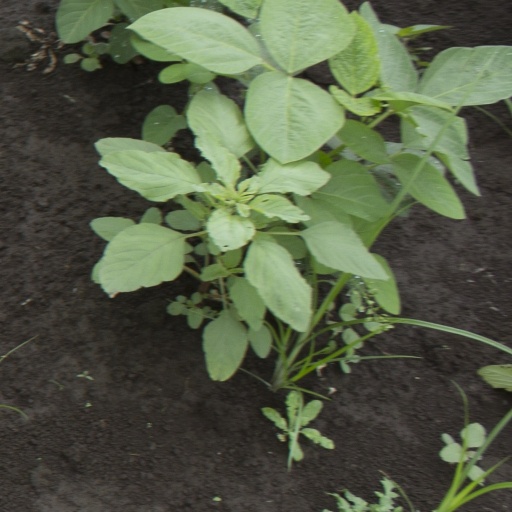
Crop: soybean